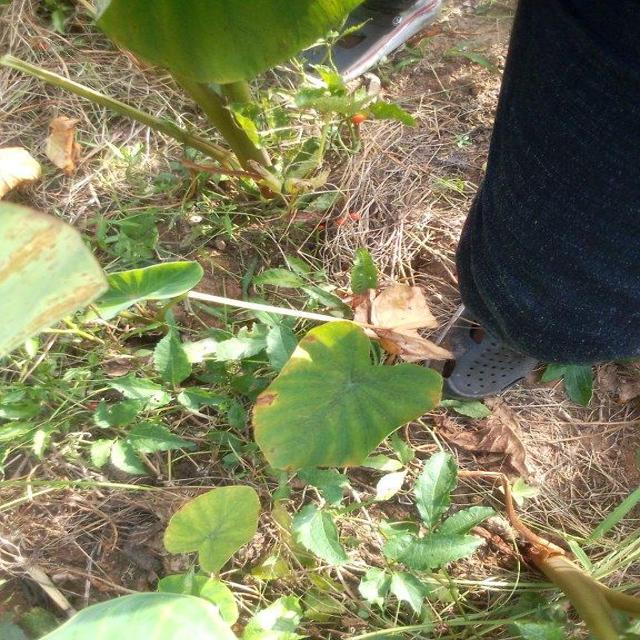
Label: Mid_Blight